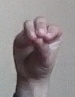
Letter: ha